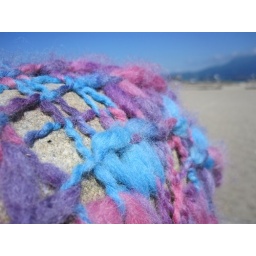
Hot graffiti yarn covered rock sitting down by the beach on a summer day in Vancouver.